Describe the emotion expressed in this image:  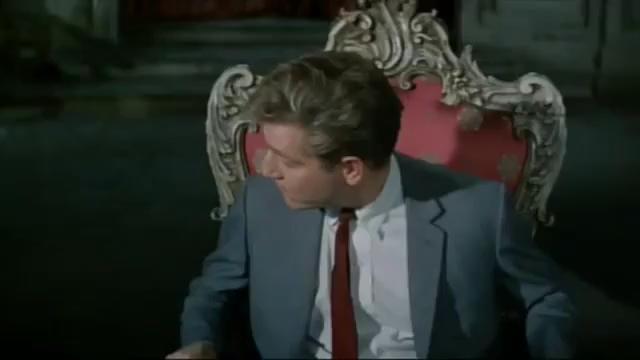
This person displays Suffering, valence and arousal with low intensity.